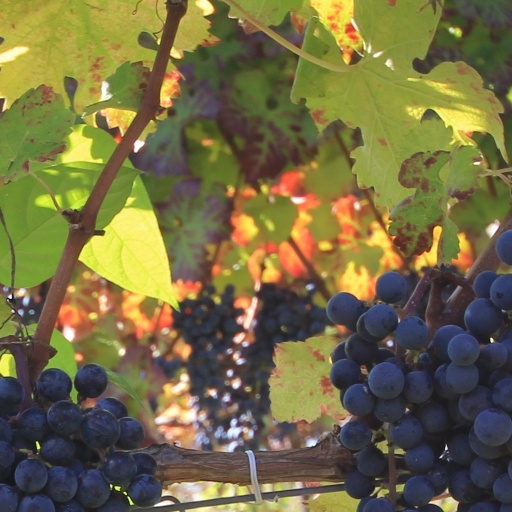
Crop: grape